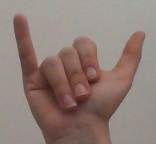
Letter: ya